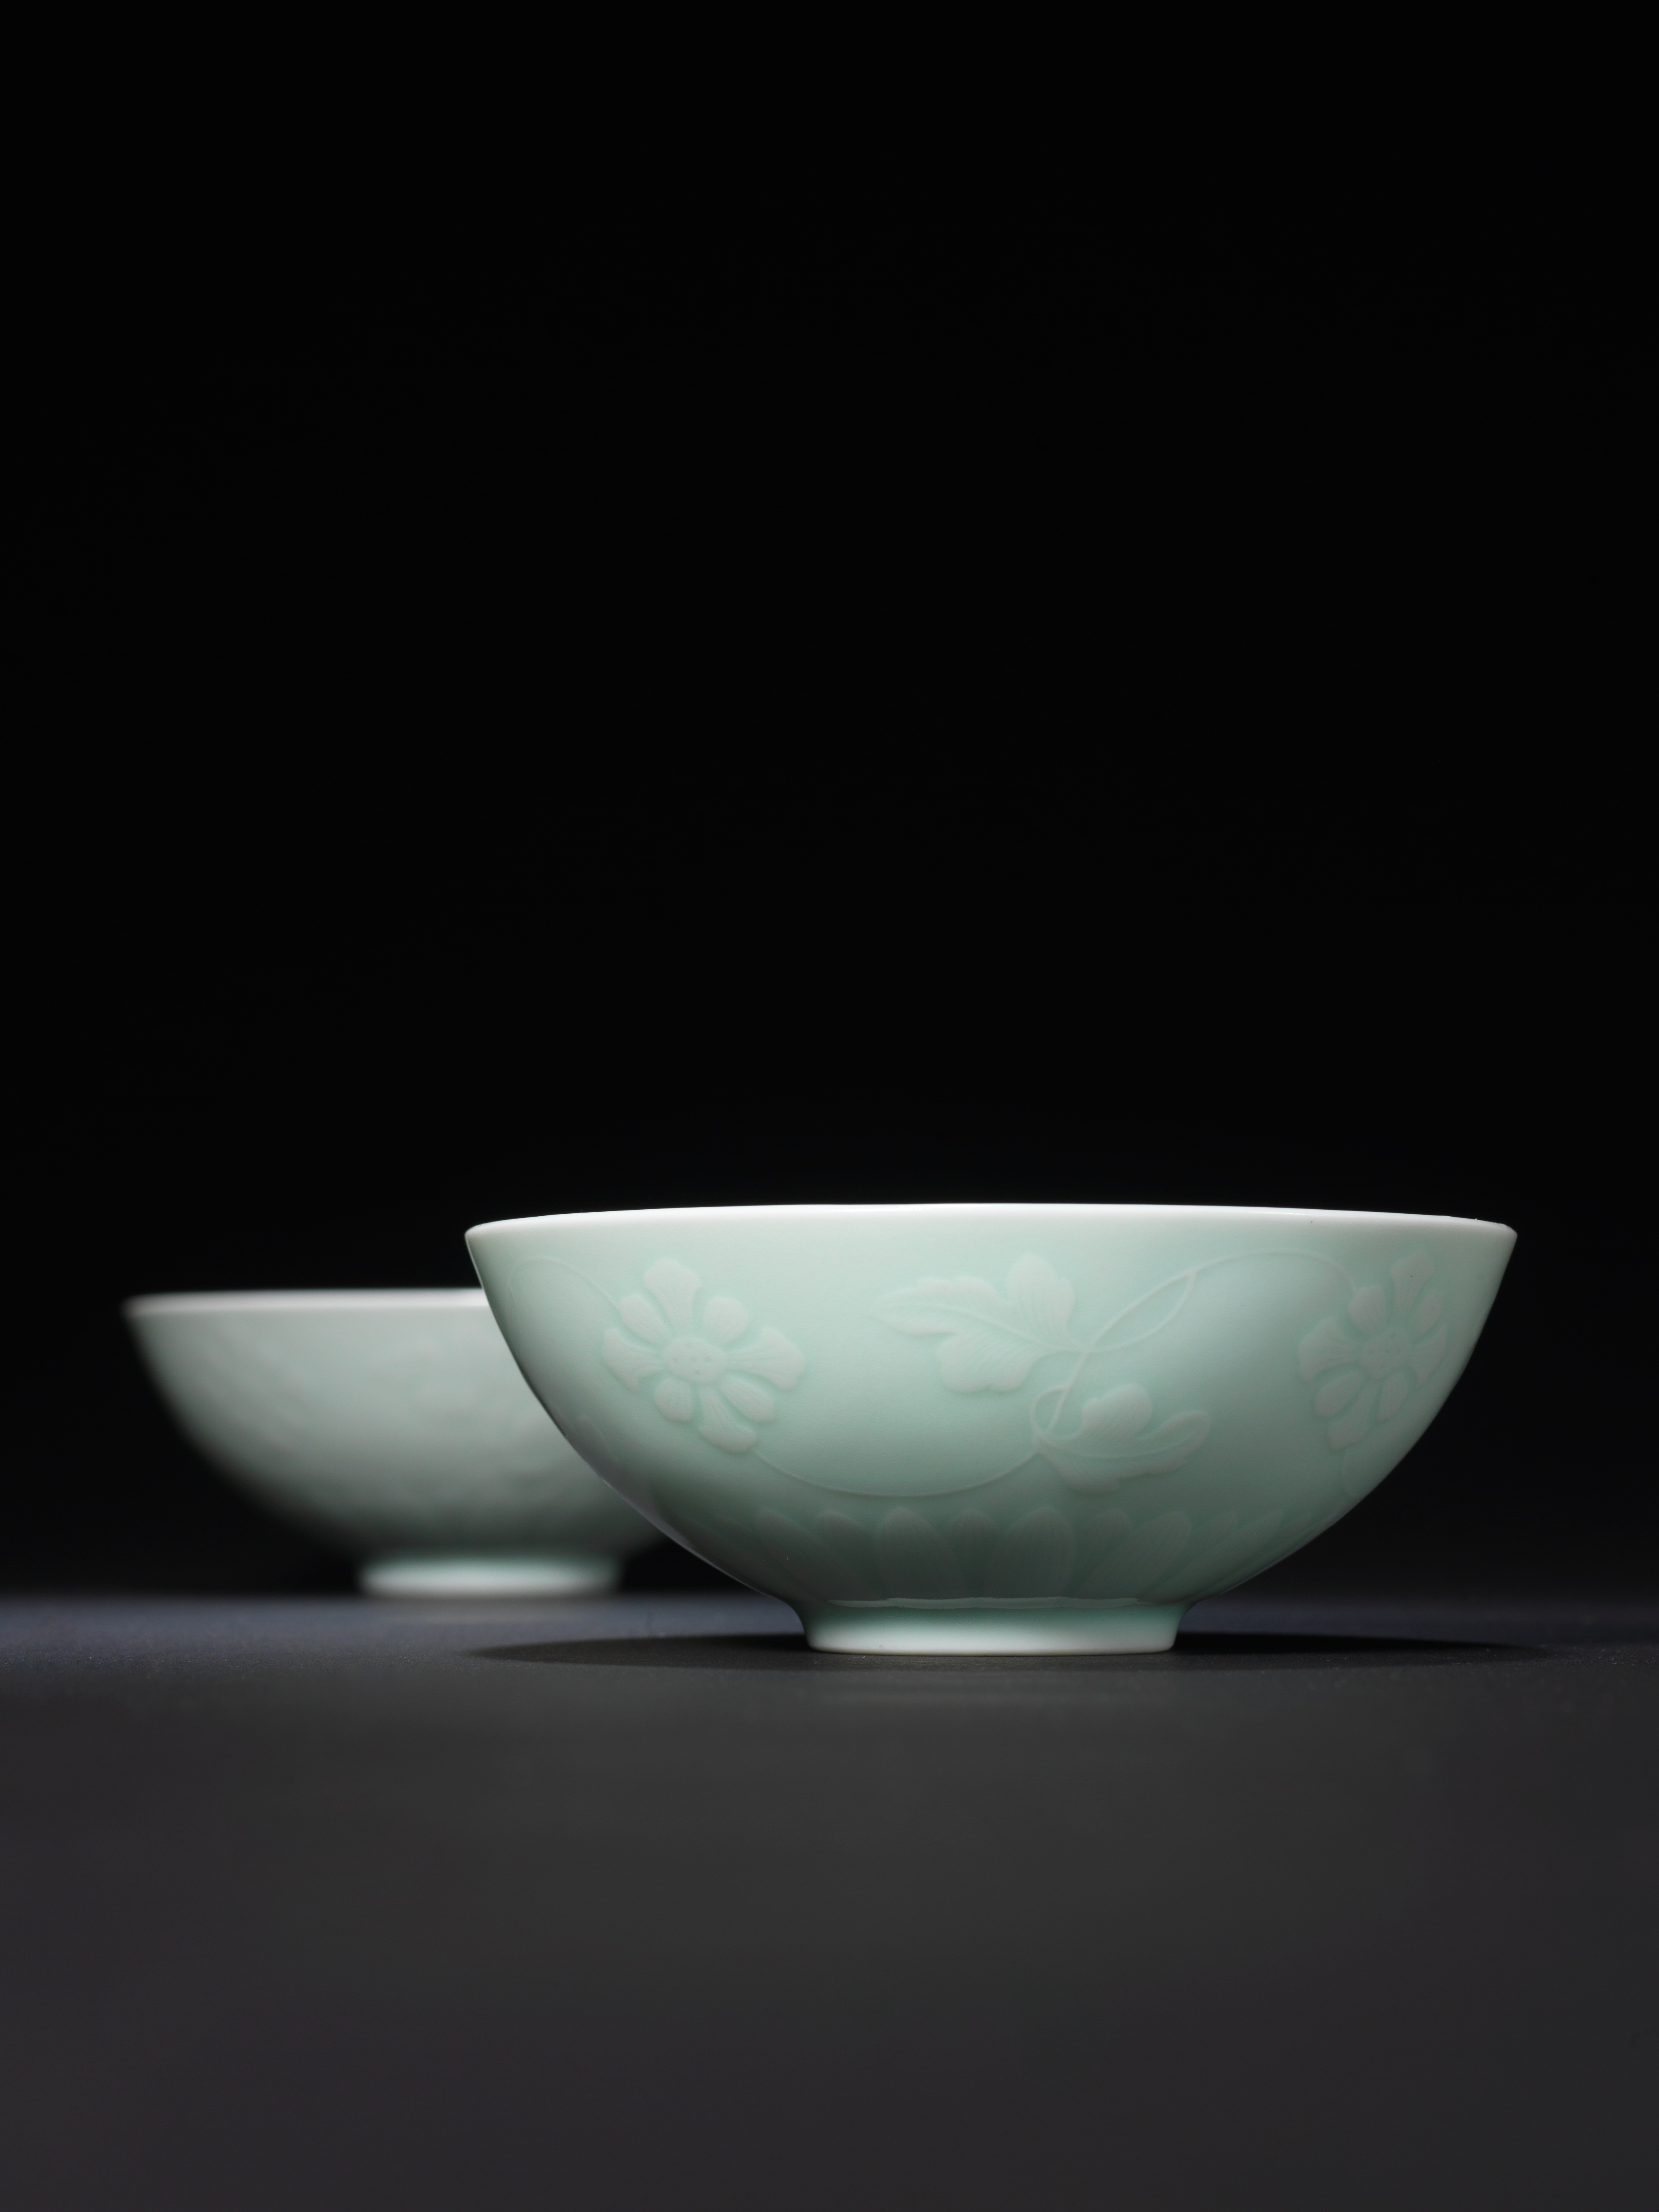
antique, cup, bowl, ceramic, sink, lighting, bathtub, porcelain, shape, auction, dishware, still life photography, bidet, plumbing fixture